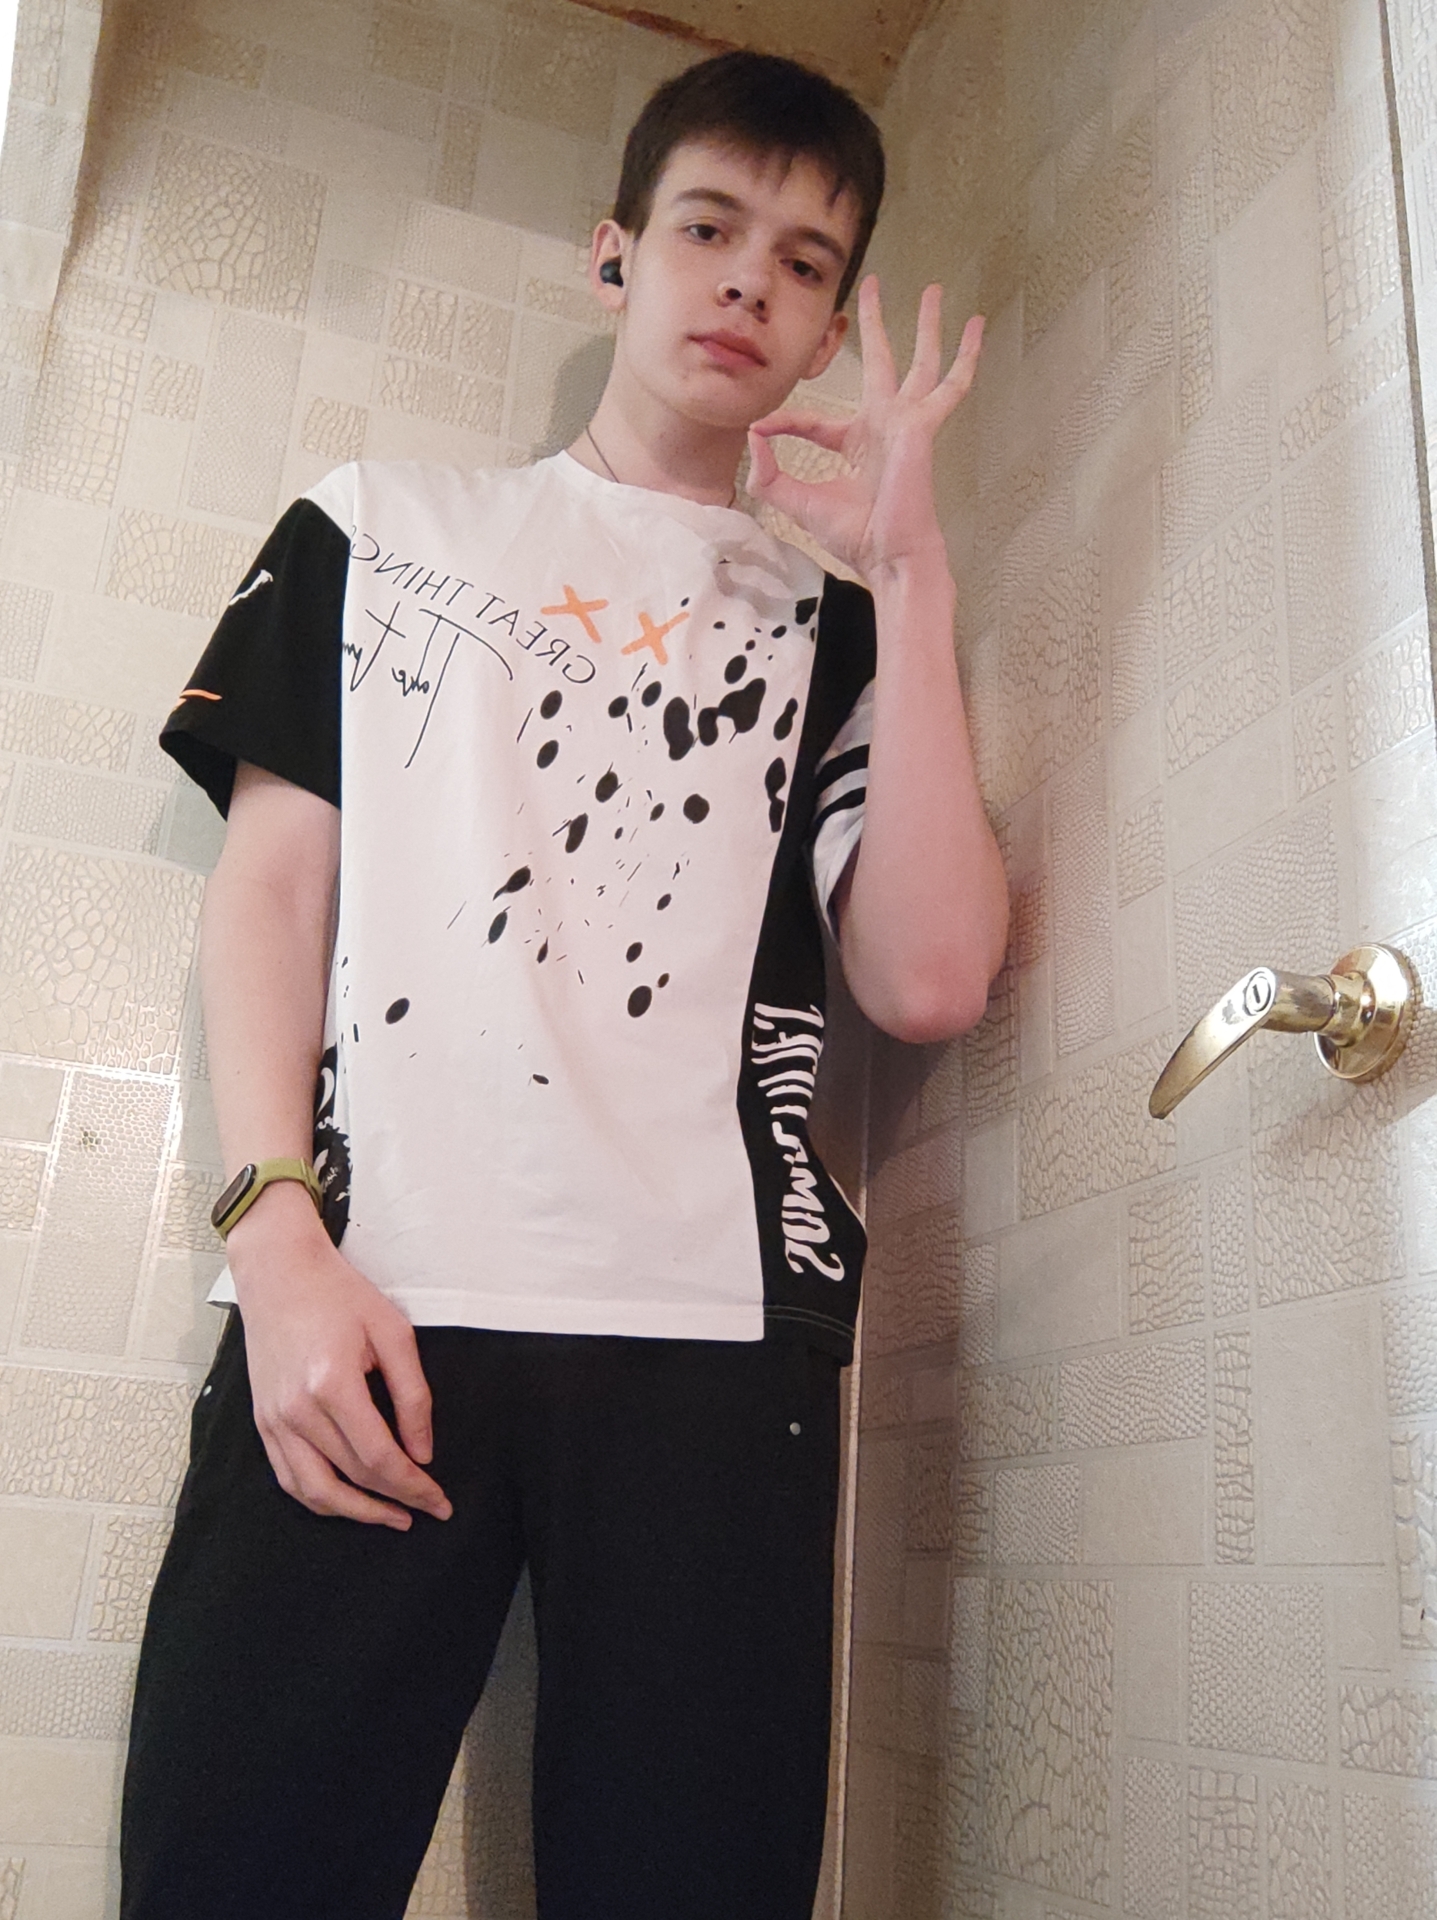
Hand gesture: ok